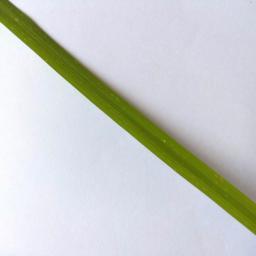
Label: Rice___Healthy